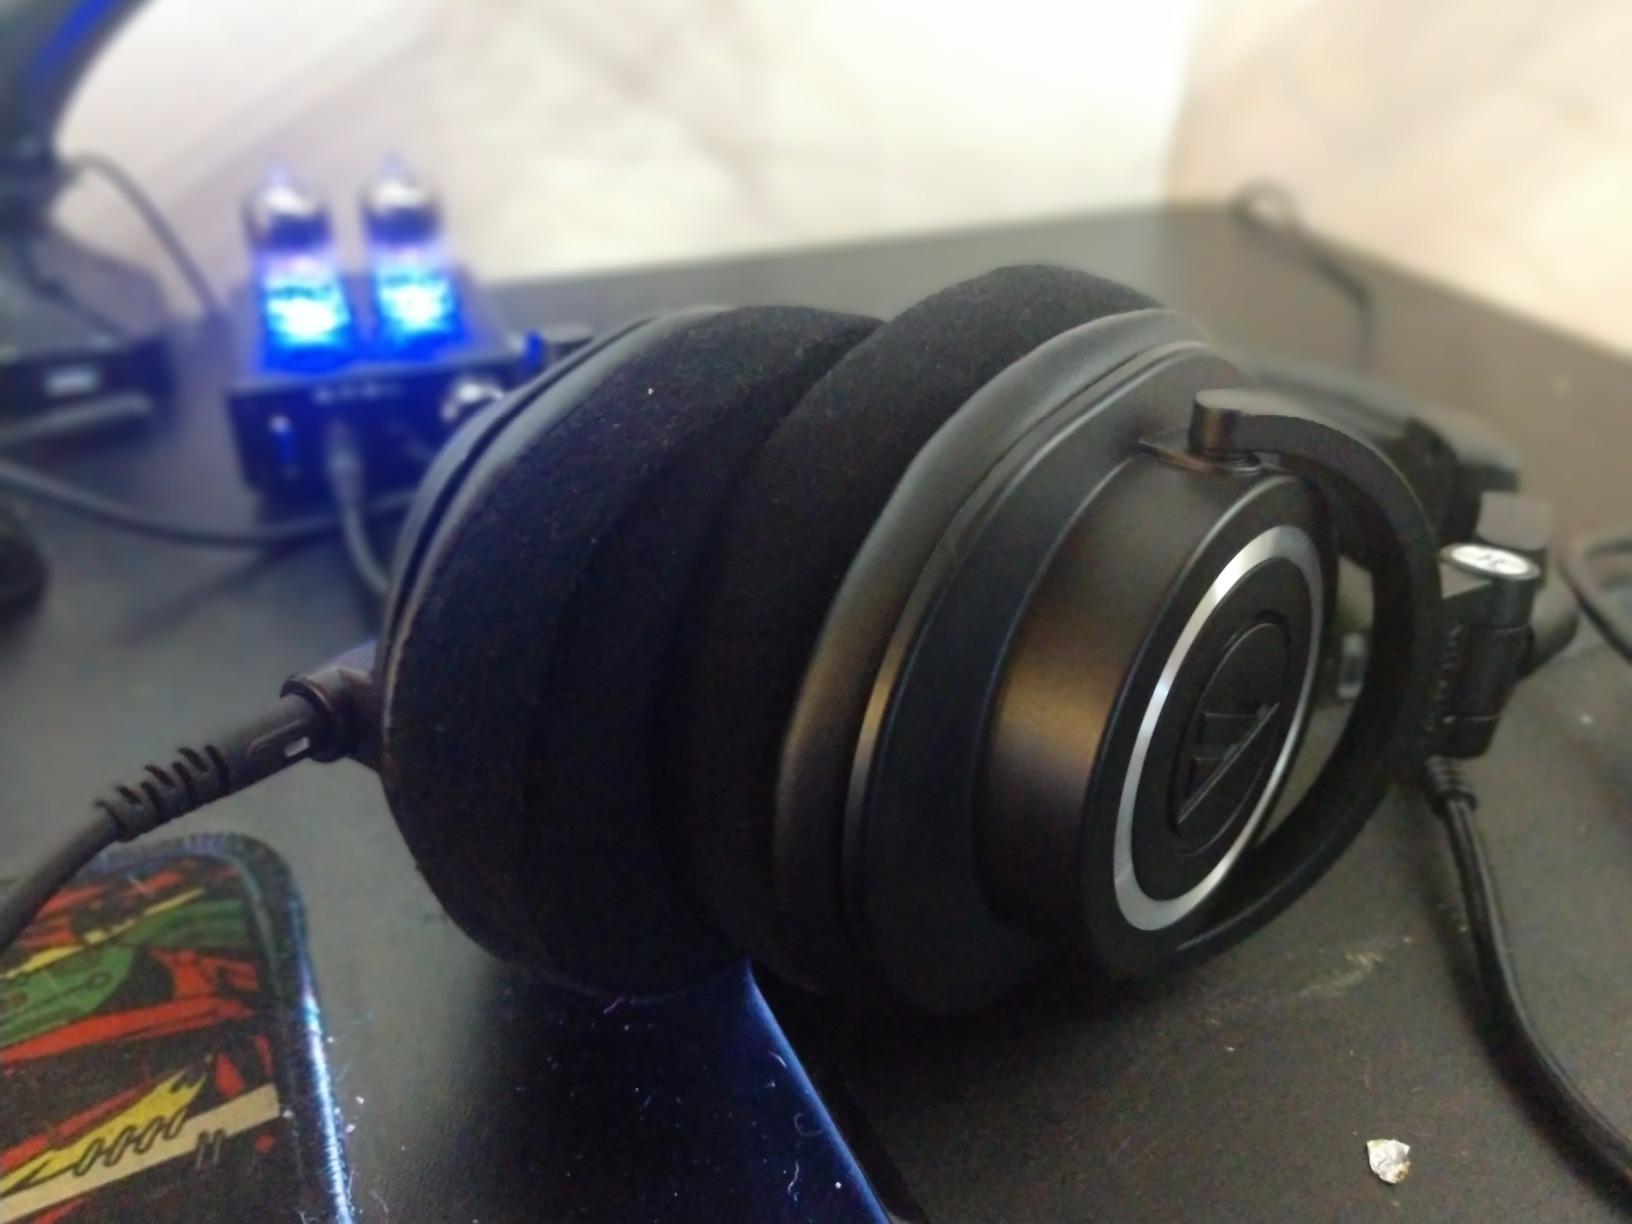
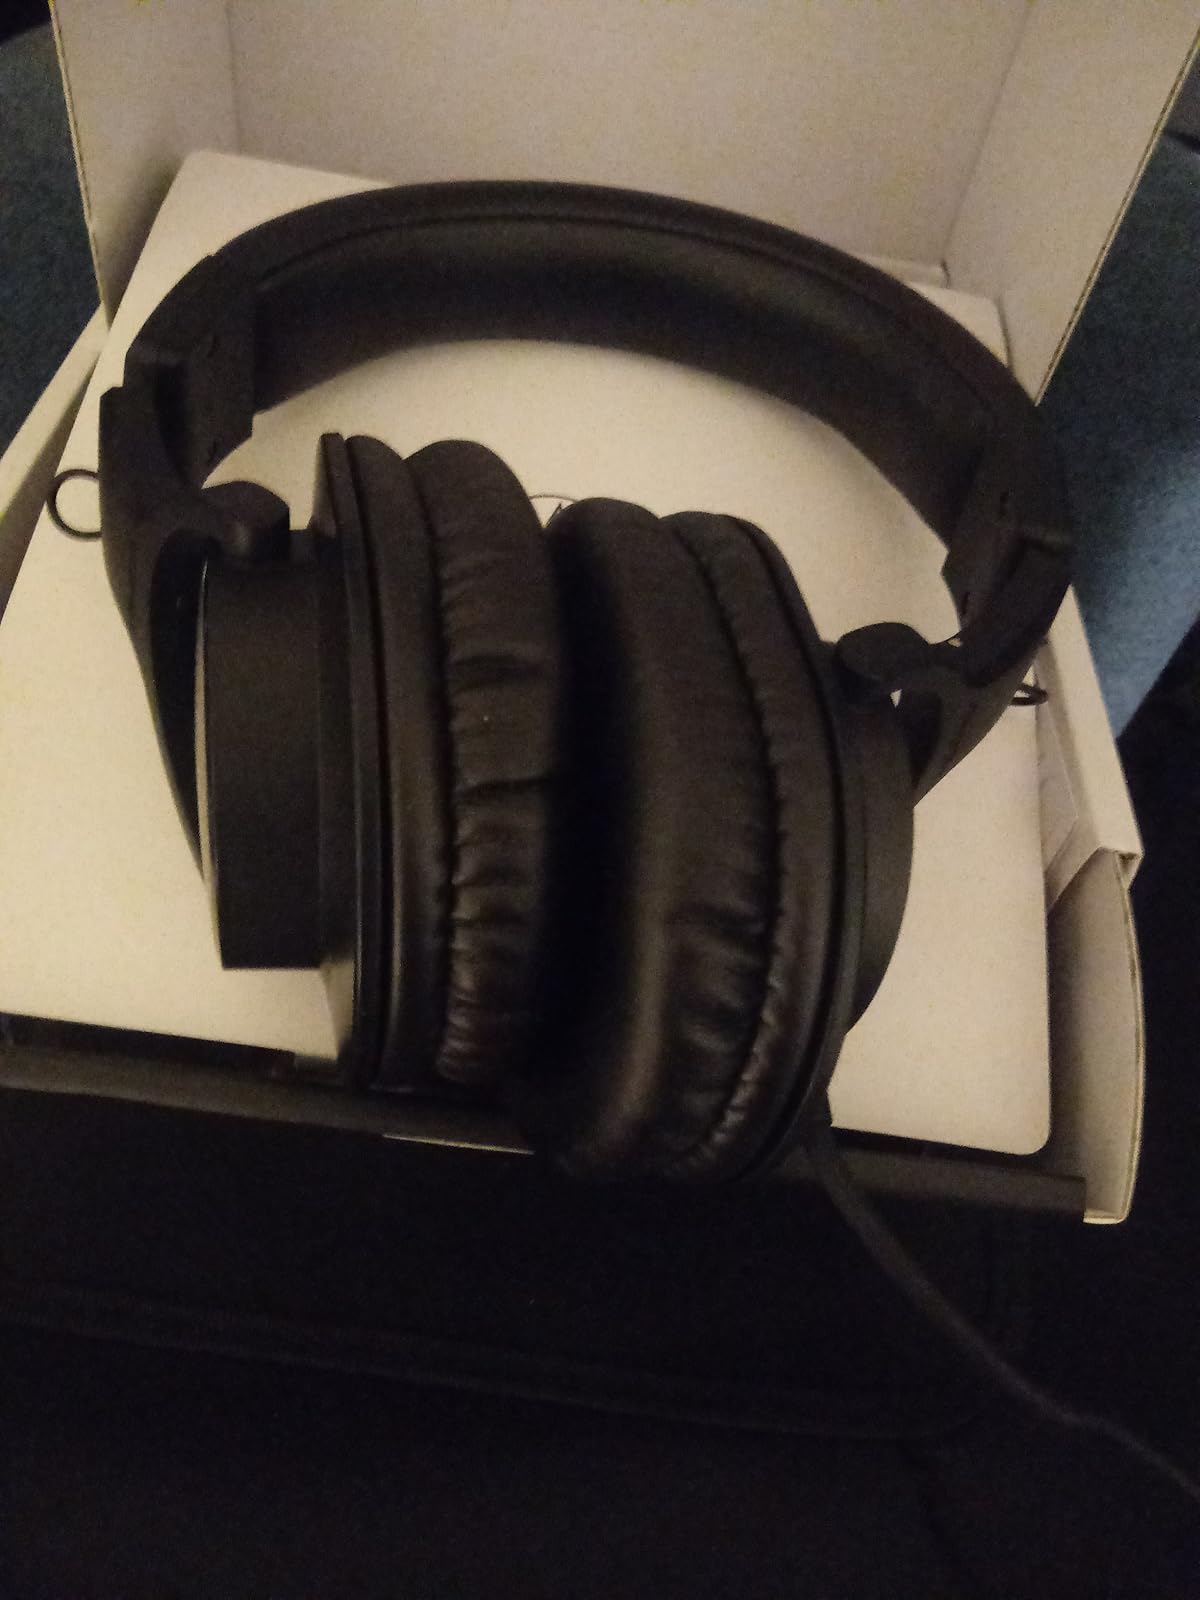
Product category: headphones
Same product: no